2000 UEFA Cup final

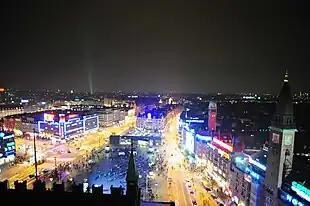
The City Hall Square, where the riots took place

The final was overshadowed by riots between the two sides – it began when Galatasaray fans stormed a club in Strøget, composed of Arsenal supporters. Arsenal fans responded by provoking the Galatasaray followers, along with fans of other clubs involved, as retribution for the two Leeds United supporters murdered, before the club's semi-final first leg match against Galatasaray. Four Britons and Turks were apprehended by the Danish riot police following the violence. The turmoil was covered by some British media; tabloid newspaper the "Daily Mirror", published images, believed to be the Arsenal fans involved in the onslaught, while BBC News, ITN News and Sky News reported and broadcast television footage of the riots.